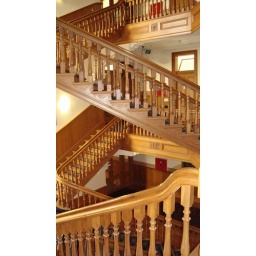
The biggest wooden building in Southern Hemisphere